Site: brandenburg
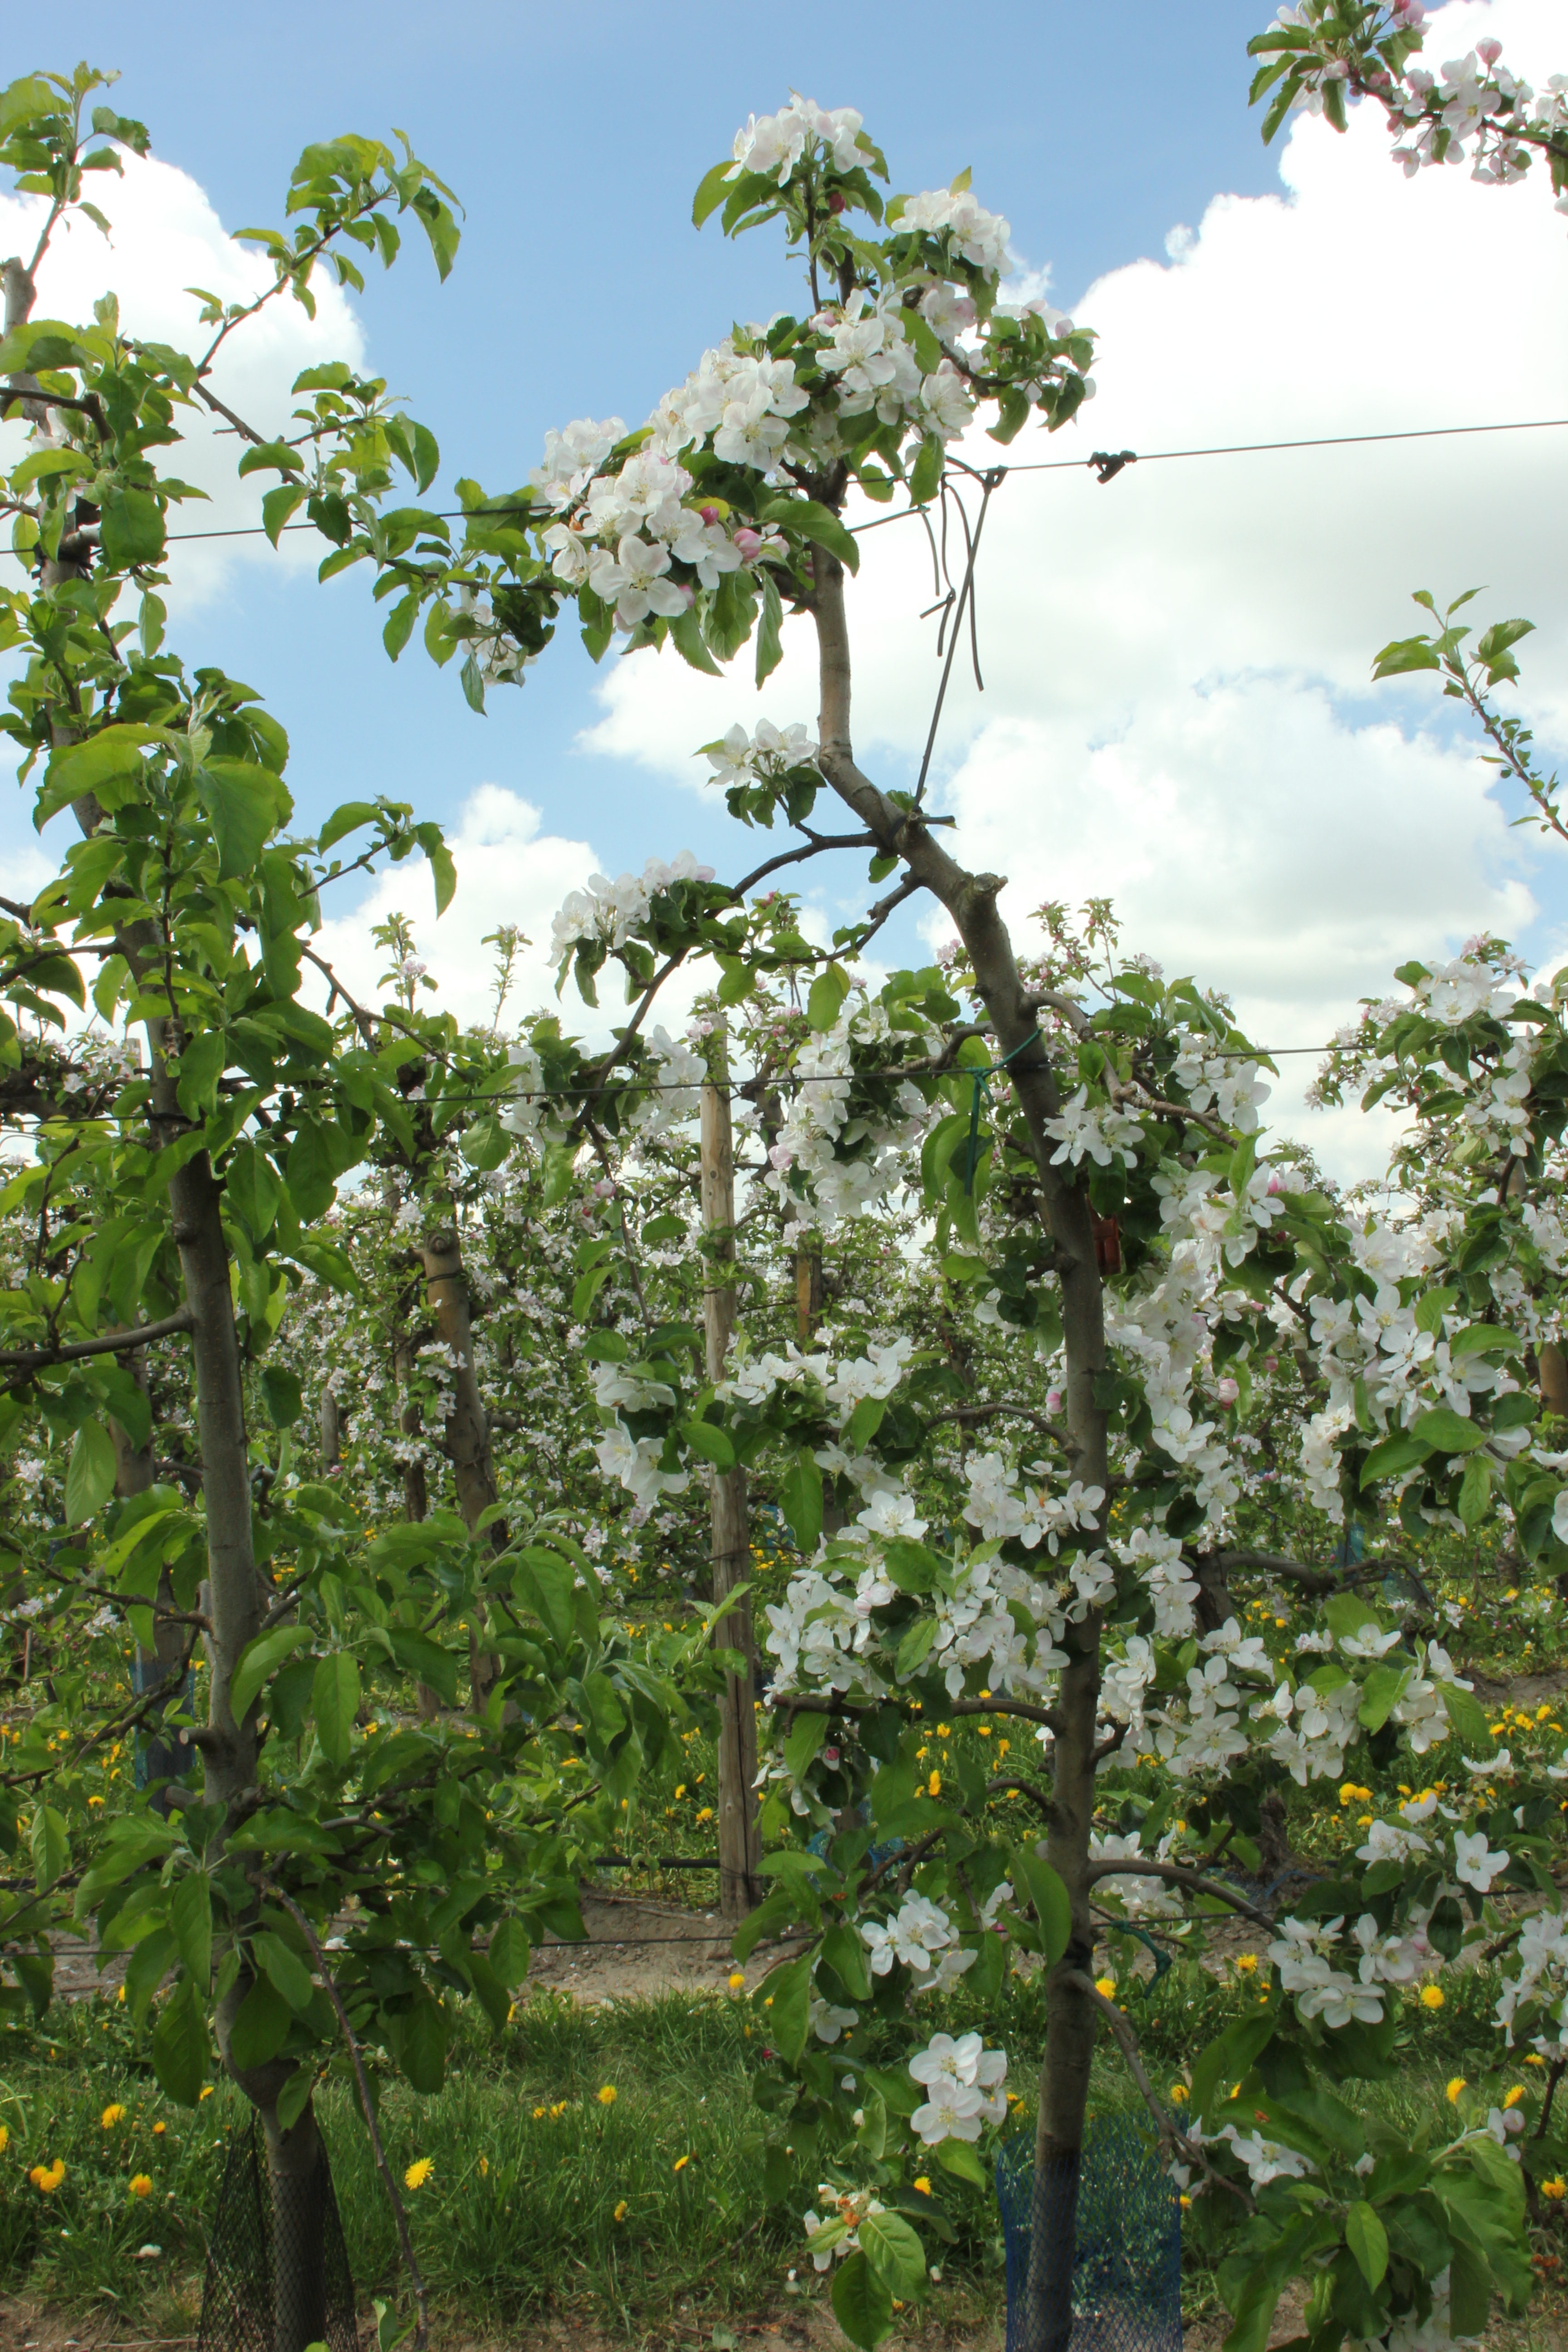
Growth stage (BBCH 65): Flowering